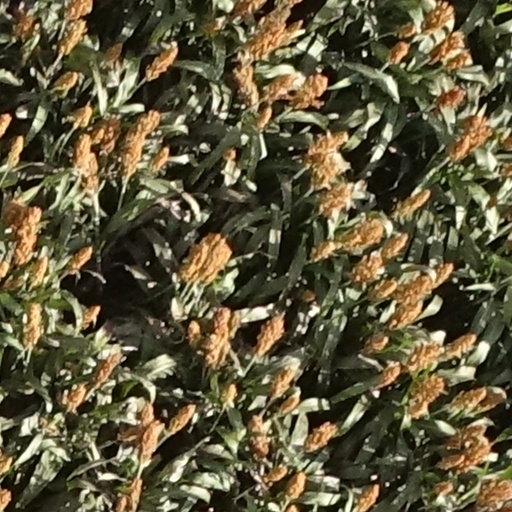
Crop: sorghum